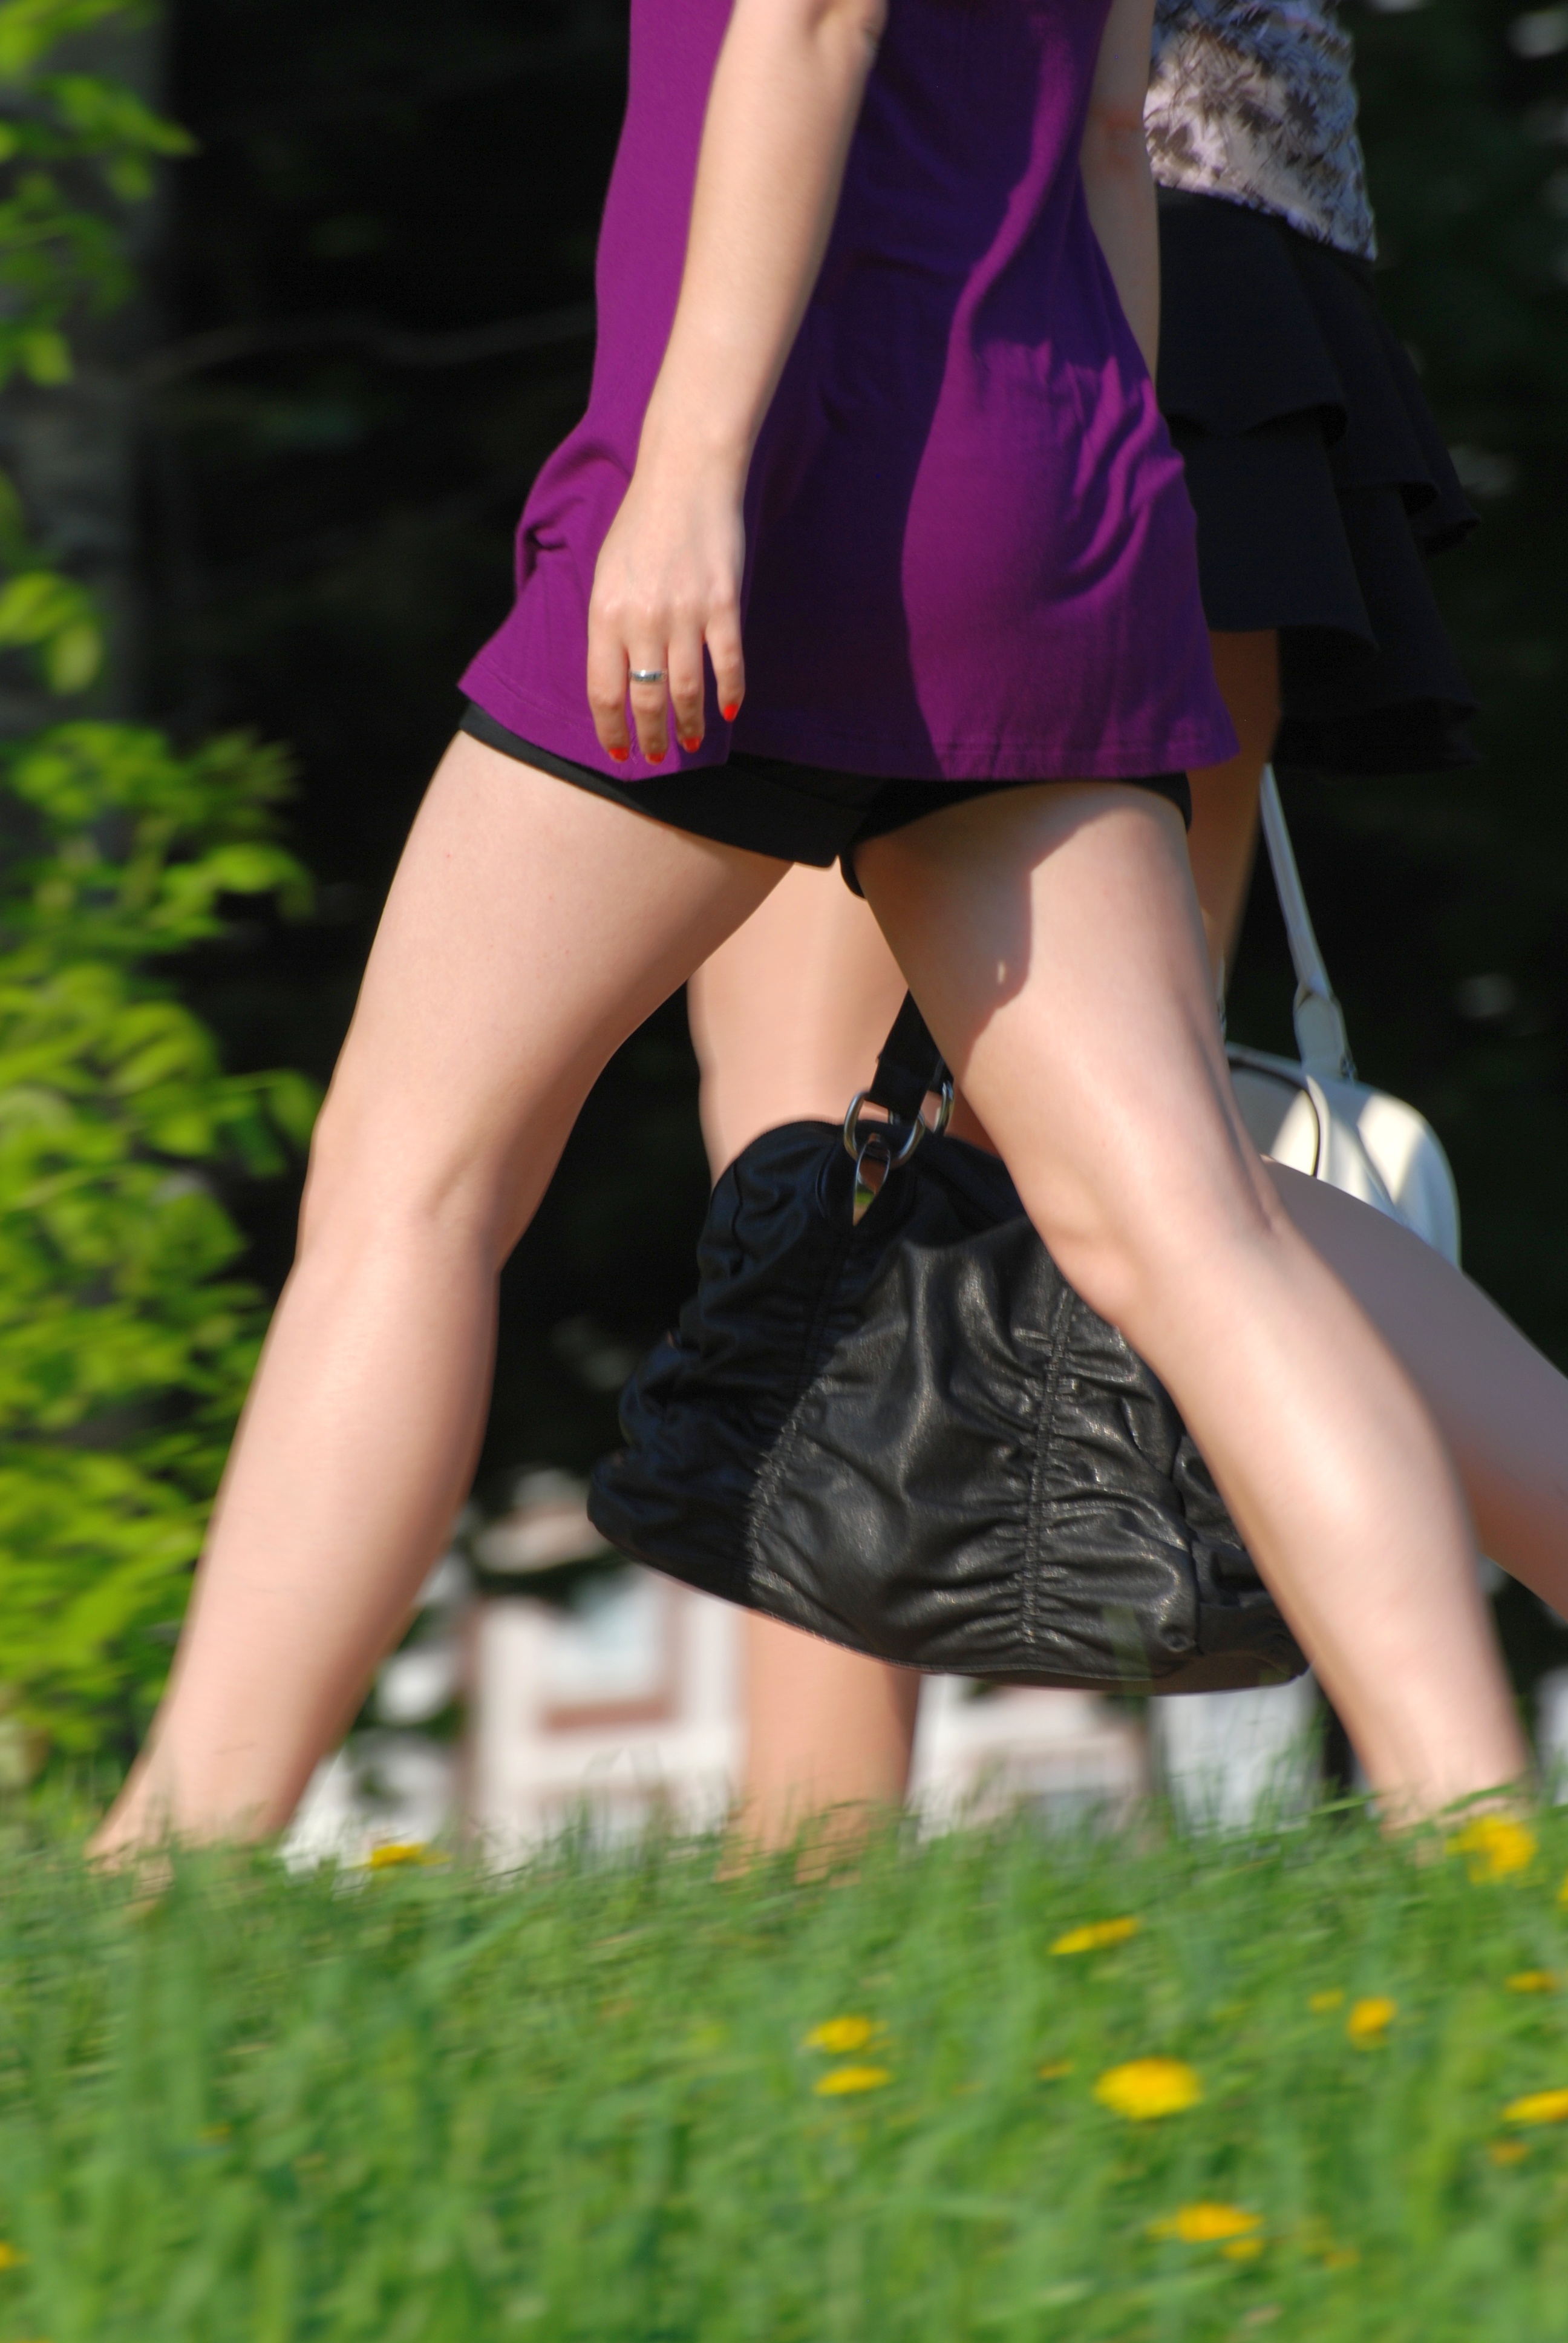
hand, people, girl, woman, hair, street, leg, model, finger, foot, fashion, nikon, clothing, lady, long hair, human body, black hair, candid, girls, women, thigh, footwear, beauty, moscow, blond, nikkor, russia, d80, 70300mm, moskau, nikond80, moscou, 70300mmf4556gvr, abdomen, photo shoot, undergarment